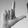
ASL letter: L